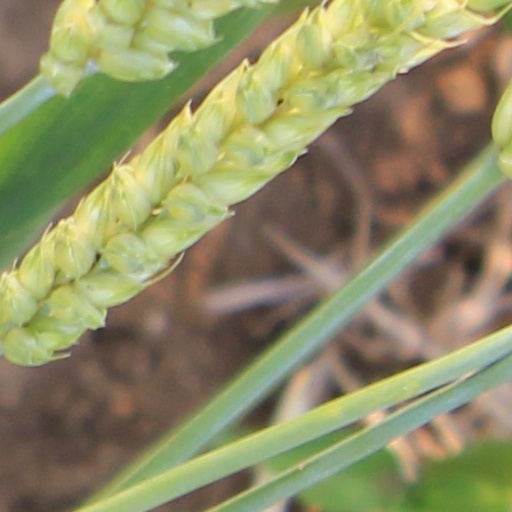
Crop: wheat